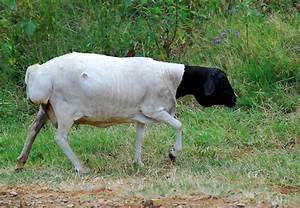
Label: sheep